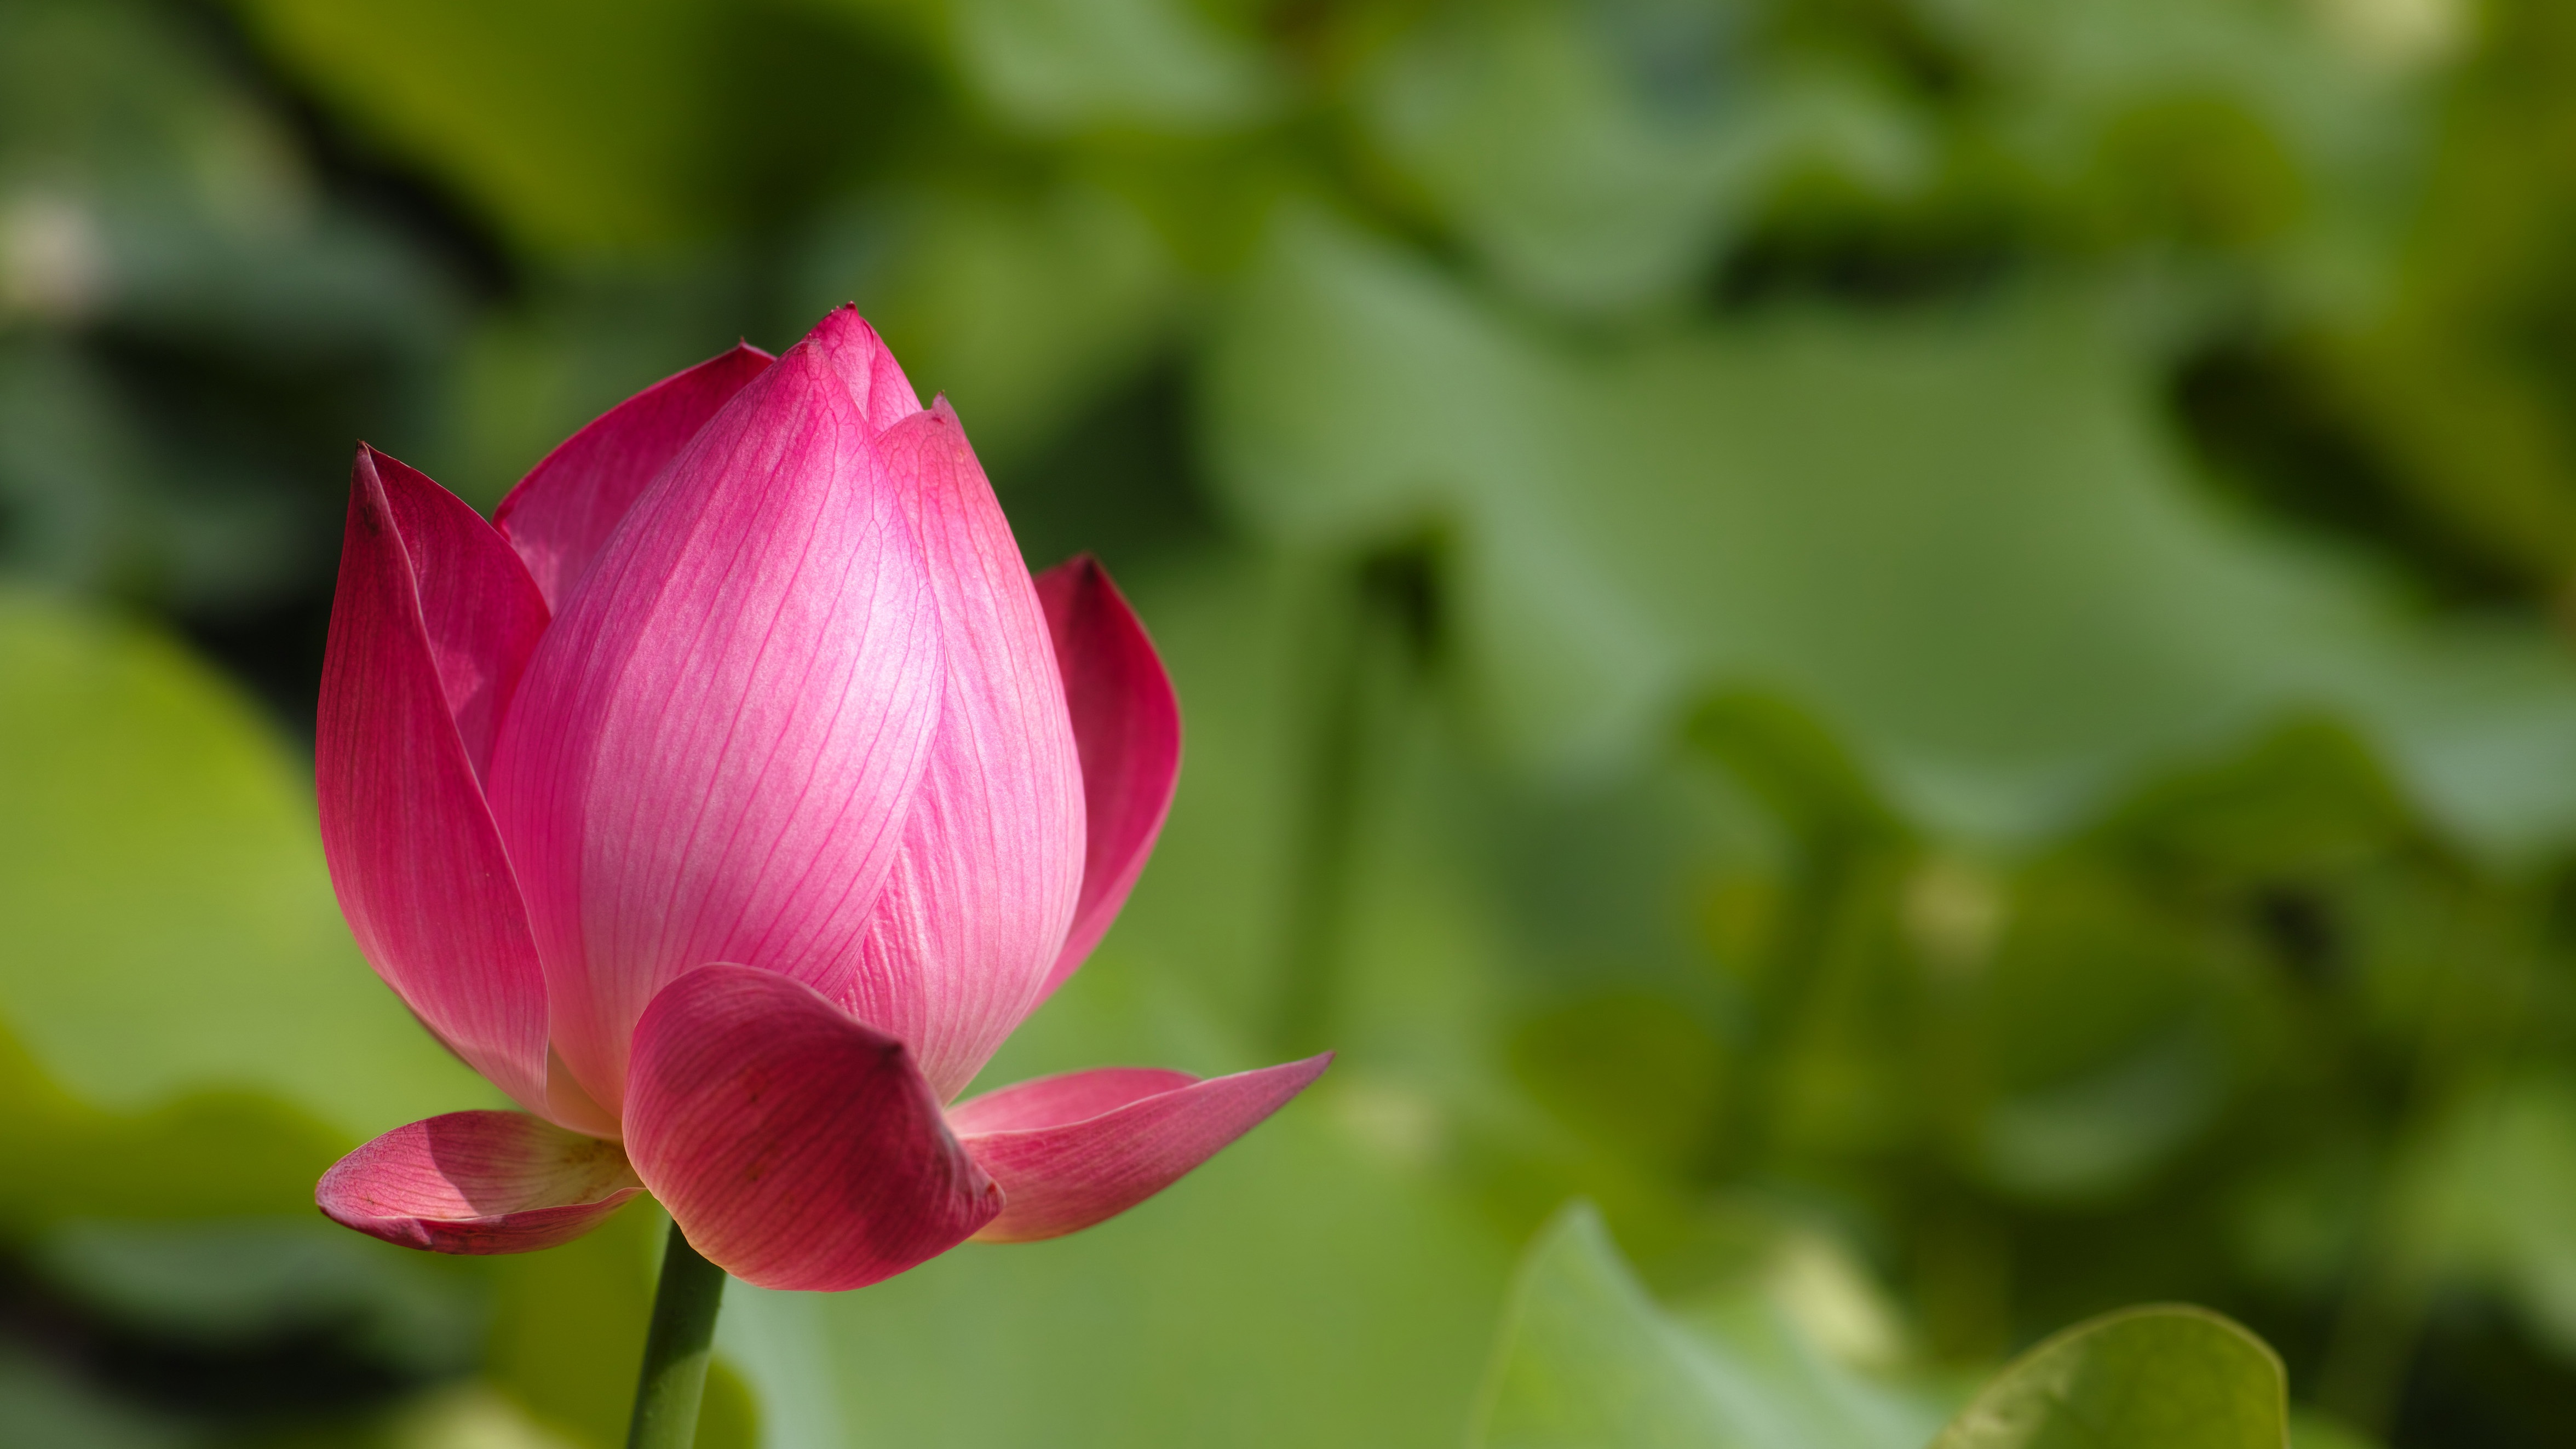
blossom, plant, leaf, flower, petal, green, botany, sacred lotus, aquatic plant, flora, close up, lotus, purity, bud, macro photography, divinity, flowering plant, chastity, hongryeon, plant stem, land plant, lotus family, proteales, bongwonsa, gunja